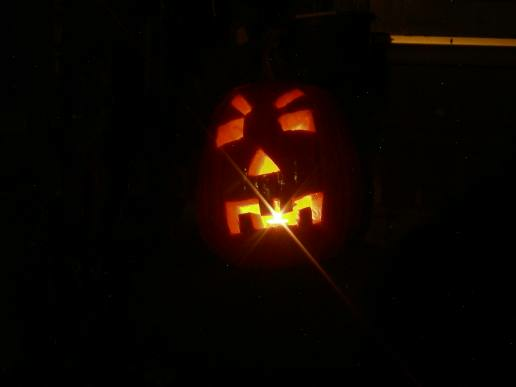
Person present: No